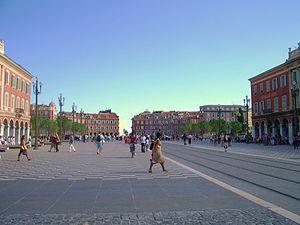
Vue du Sud de la Place Masséna de Nice.